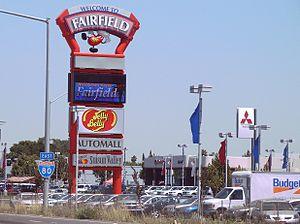
Fairfield est une ville de Californie, siège du comté de Solano. Elle est située au nord-est de la baie de San Francisco, à environ 65 kilomètres de San Francisco et de Sacramento et à 50 km d'Oakland.